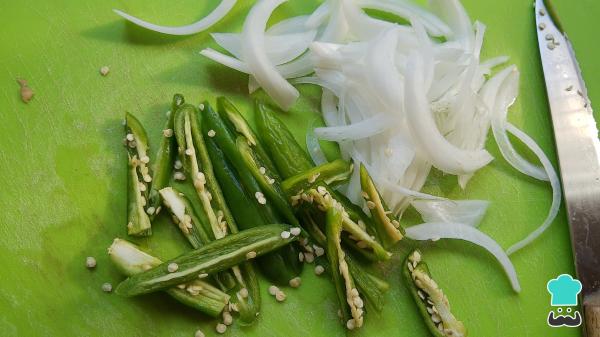
Pica la cebolla y el chile serrano en tiras, rectángulos delgados o cubitos, elige la forma que más te guste. Si no quieres que piquen los tacos, puedes retirar las semillas a los chiles.Truco: este paso, además, servirá para que al momento de cocinar el chile no sea tan picoso.